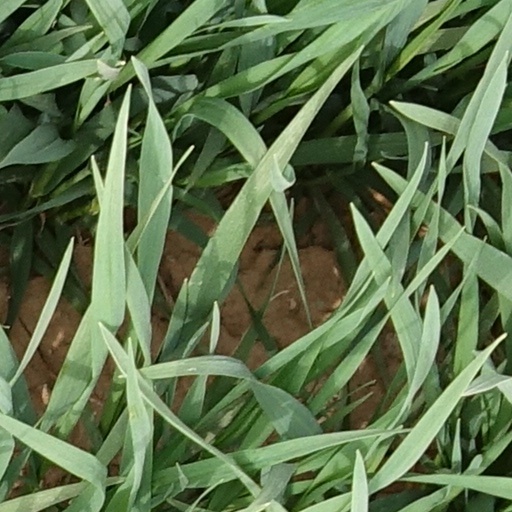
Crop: wheat